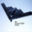
Label: airplane